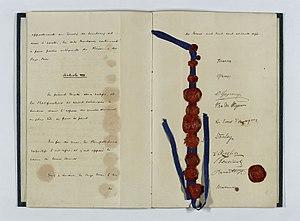
Traité de Londres (1867), acte final et procès-verbal d'échange.